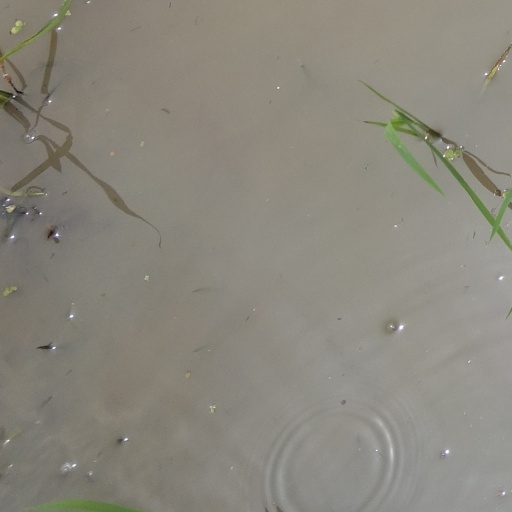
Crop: rice